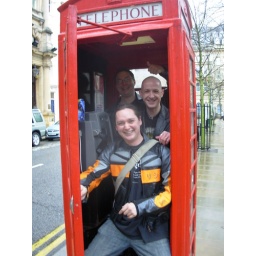
The Challenges - All in a red phone box